List of compositions by François Couperin

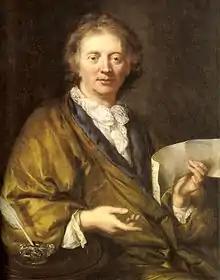
Couperin (anon.), collection of the Château de Versailles.

The following is a complete list of compositions by François Couperin.